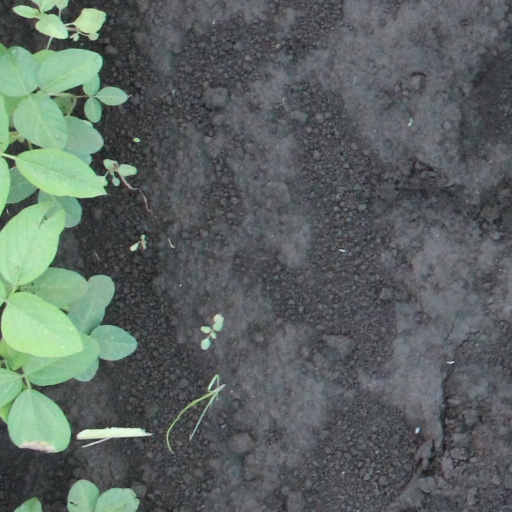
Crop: soybean